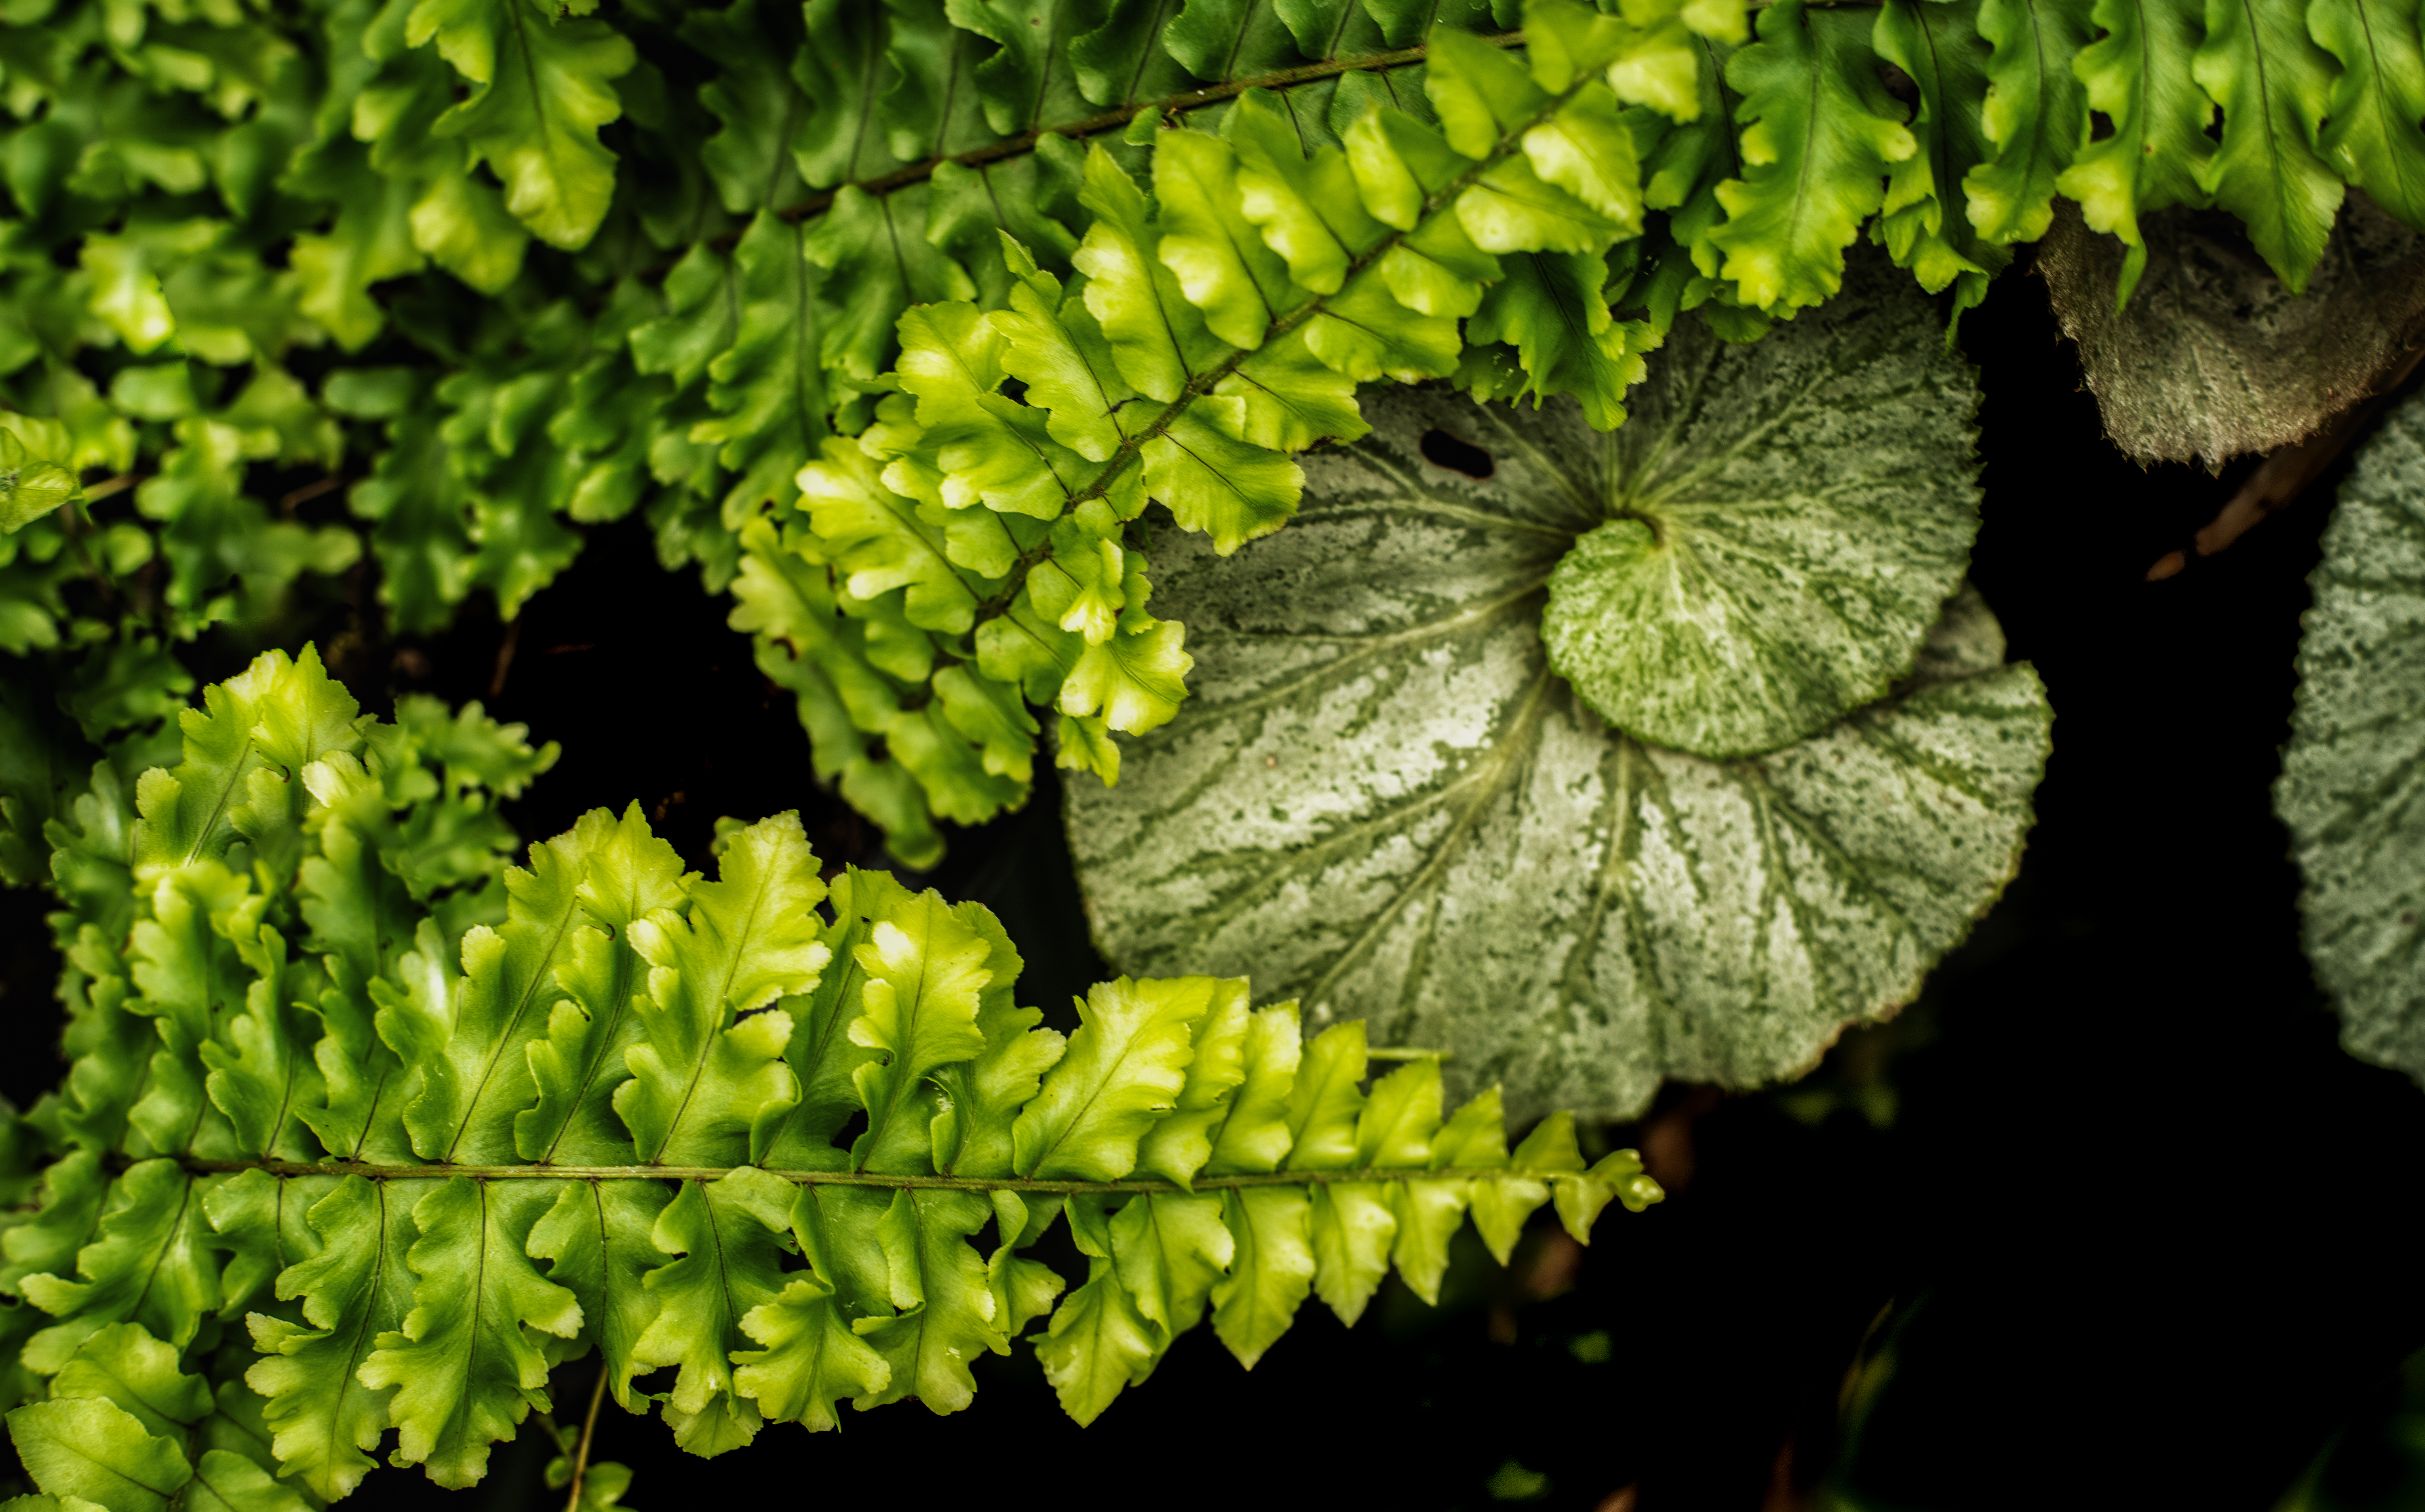
background, beautiful, beauty, begonia, botany, branch, bright, bush, clean, closeup, color, dark, environment, escargot, evergreen, fern, flora, foliage, forest, fresh, garden, gardening, grass, green, green fern, ground, growth, hawaii, interior, jungle, leaf, leafs, living, natural, nature, organic, outdoor, park, pattern, plant, rainforest, season, spring, stem, summer, texture, tree, tropical, wall, flower, flowering plant, vascular plant, wasabi, herb, liverwort, groundcover, annual plant, perennial plant